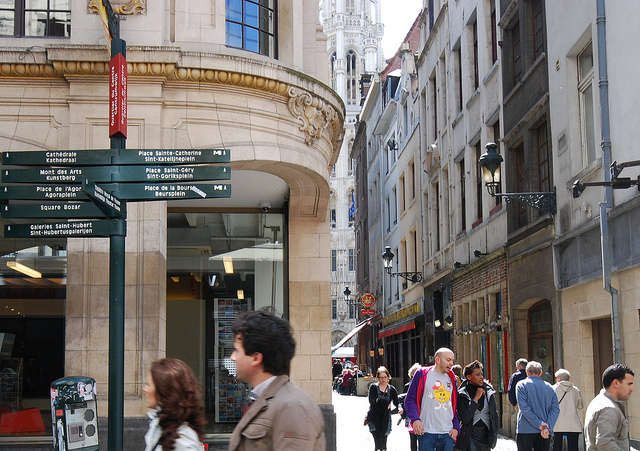
user: Given an image and a question. Answer the question in a short answer. Question: How old is the tan building on the left? Short Answer:
assistant: 100